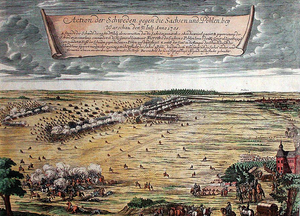
La bataille de Varsovie, également connue sous le nom de bataille de Rakowitz ou bataille de Rakowiec, a eu lieu le 31 juillet 1705 près de Varsovie, dans l'actuelle Pologne pendant la Grande guerre du Nord.
1705 est une année commune commençant un jeudi.